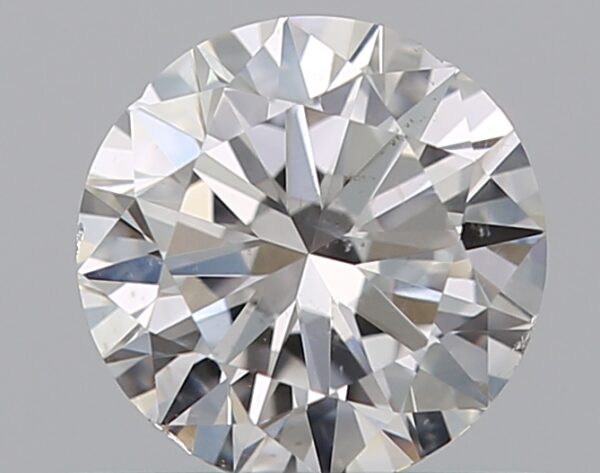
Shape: round
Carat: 0.5
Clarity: SI2
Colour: E
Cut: VG
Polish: EX
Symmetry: VG
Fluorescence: N
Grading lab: GIA
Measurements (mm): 5.02 x 5.05 x 3.09